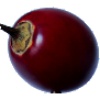
Label: tamarillo